Alessandro (opera)

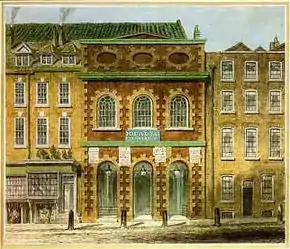
The King's Theatre, London, where "Alessandro" had its first performance

Alessandro (HWV 21), is an opera composed by George Frideric Handel in 1726 for the Royal Academy of Music. Paolo Rolli's libretto is based on the story of Ortensio Mauro's "La superbia d'Alessandro". This was the first time the famous singers Faustina Bordoni and Francesca Cuzzoni appeared together in one of Handel's operas. The original cast also included Francesco Bernardi who was known as Senesino.